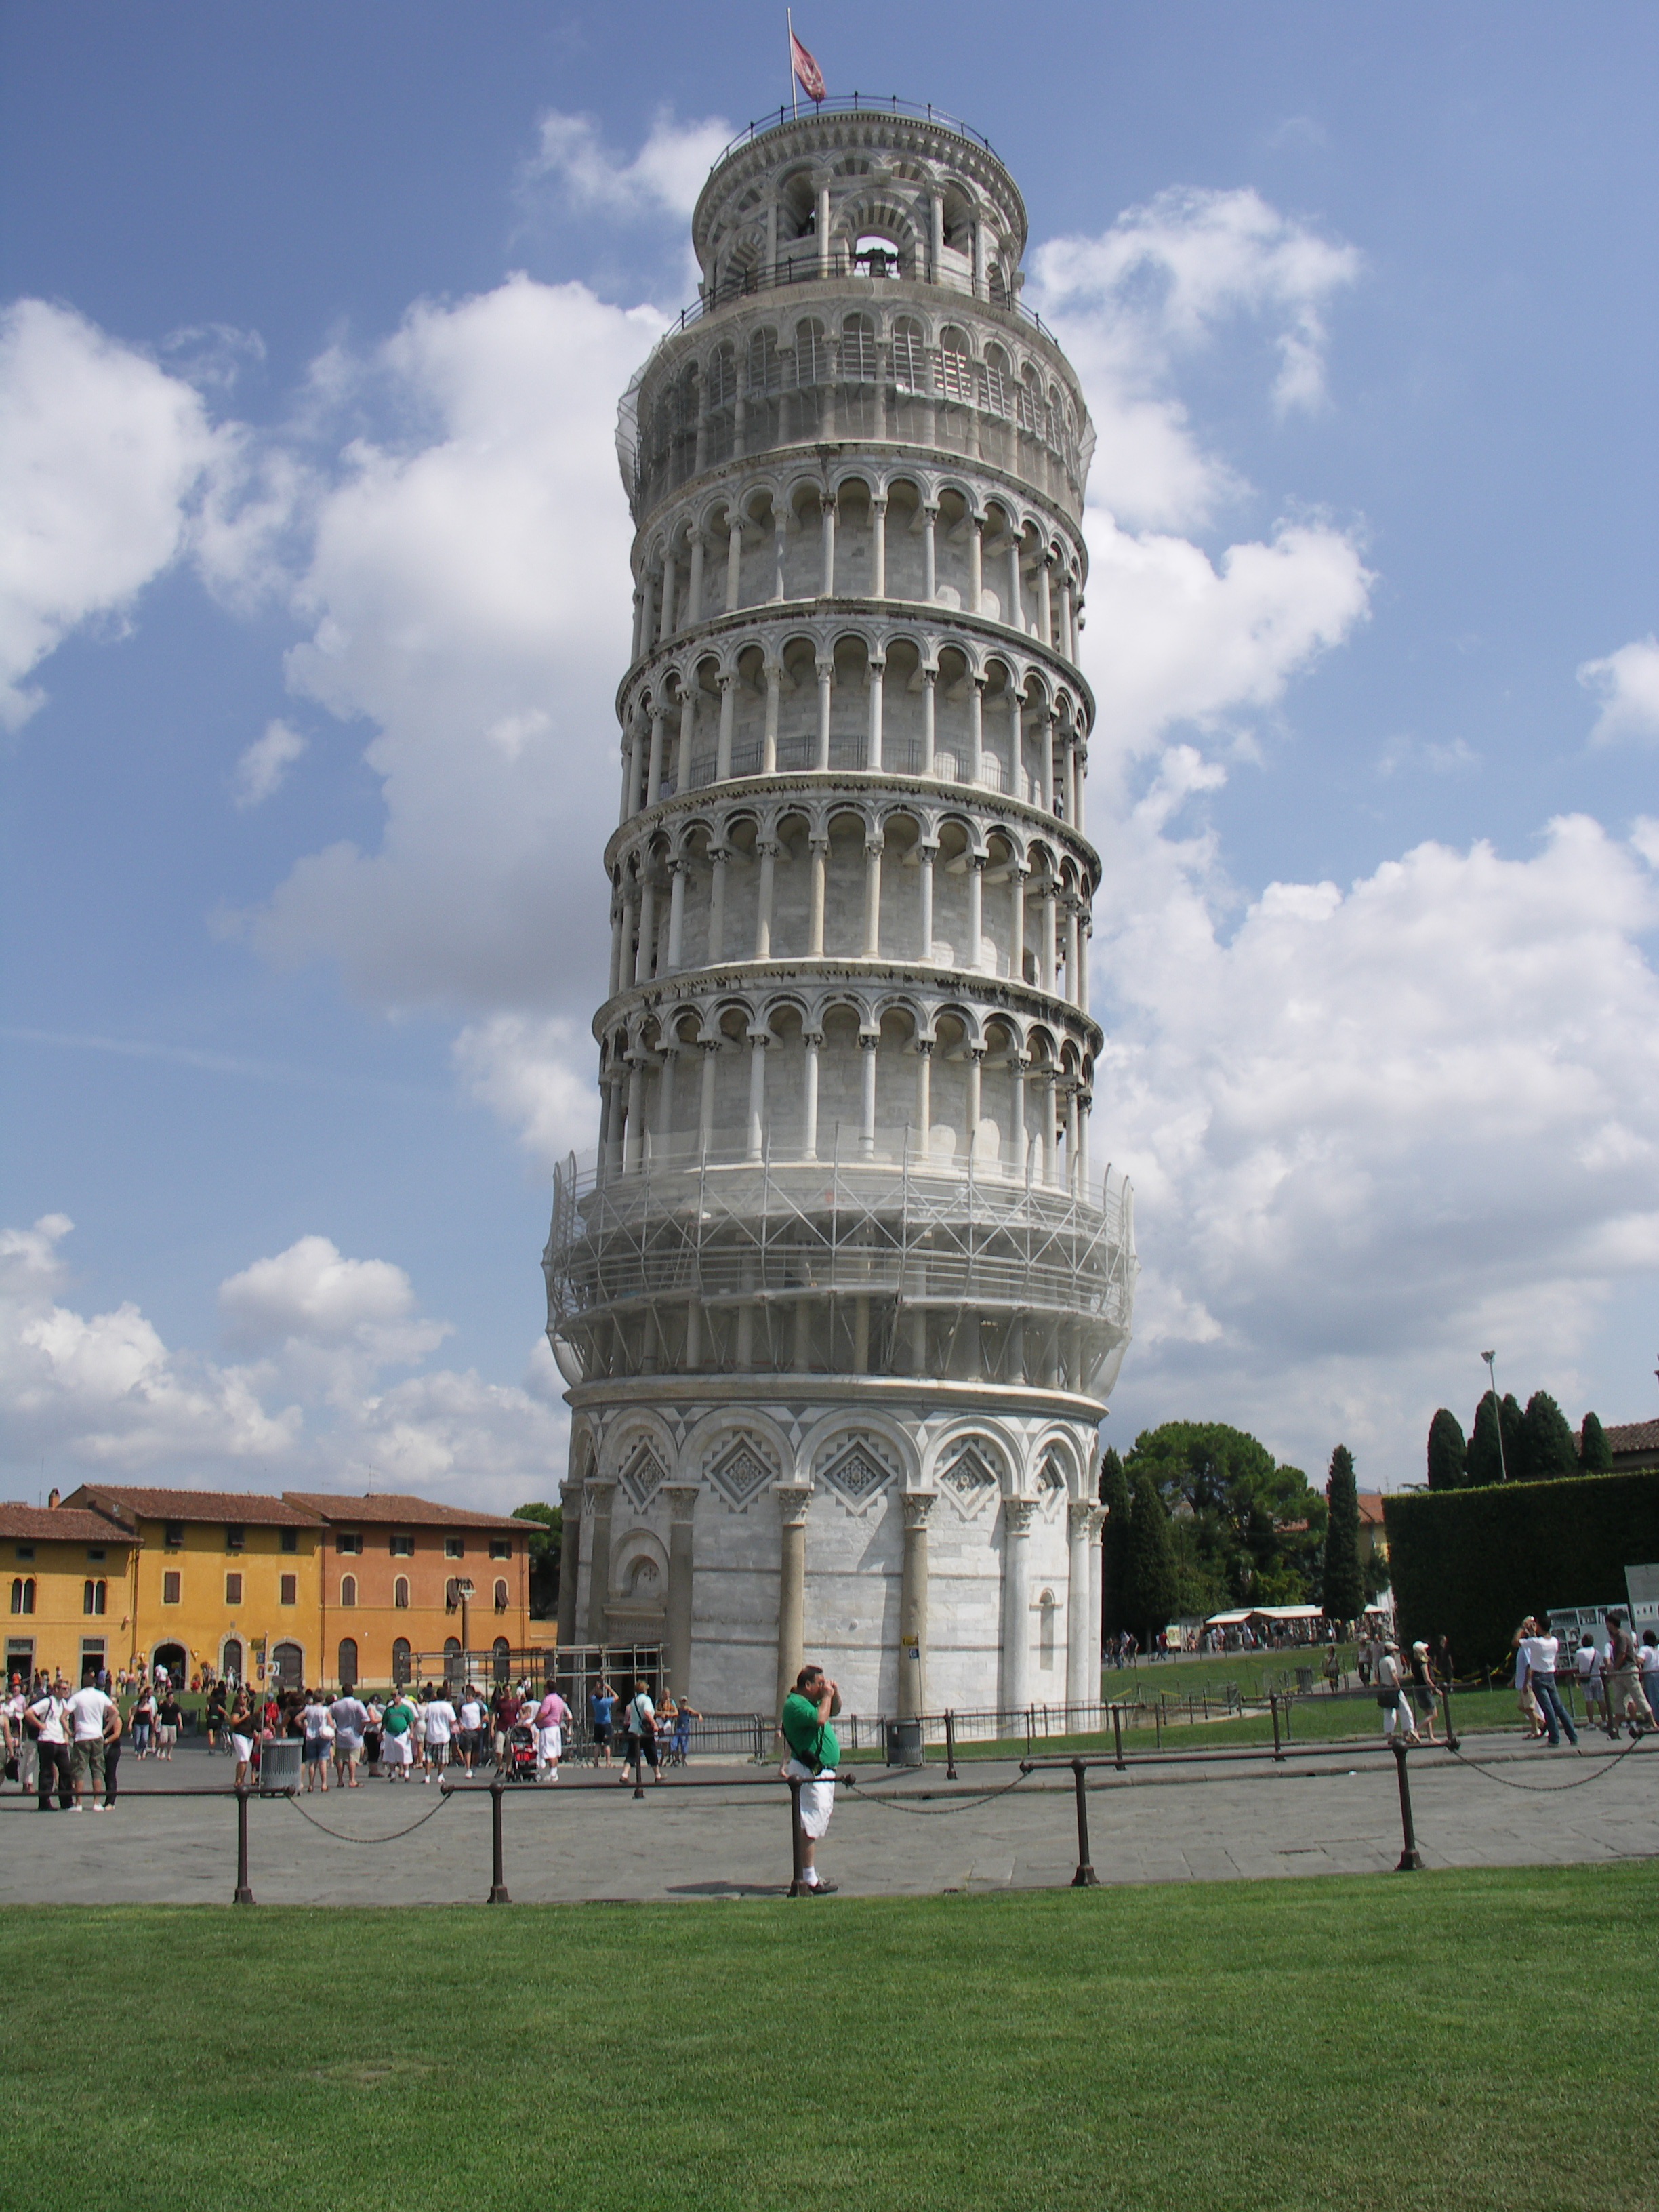
monument, tower, landmark, italy, tower block, slate, pisa, leaning tower